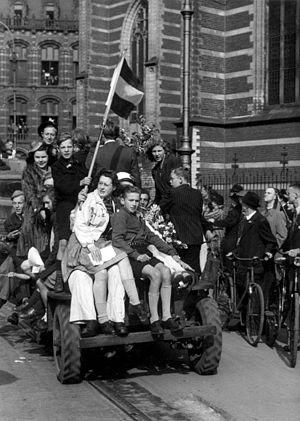
Amsterdam est la capitale des Pays-Bas, bien que le gouvernement ainsi que la plupart des institutions nationales siègent à La Haye. Sur la base des chiffres de l'année 2017, la commune d'Amsterdam compte plus de 850 000 habitants, appelés Amstellodamois, ce qui en fait la commune néerlandaise la plus peuplée. Elle est située au cœur de la région d'Amsterdam, regroupant environ 1 350 000 habitants. L'aire urbaine, qui rassemble plus de 2 400 000 résidents fait elle-même partie d'une conurbation appelée Randstad qui compte 7 100 000 habitants. La ville est la plus grande de Hollande-Septentrionale, mais n'est cependant pas le chef-lieu de la province, ce dernier étant Haarlem, situé à 19 kilomètres à l'ouest d'Amsterdam.
Les Pays-Bas, en forme longue le royaume des Pays-Bas, sont un pays d'Europe de l'Ouest, frontalier avec la Belgique au sud et l'Allemagne à l'est, possédant également une frontière avec la France sur l'île de Saint-Martin. Monarchie constitutionnelle comptant 17,2 millions d'habitants en 2019, le pays a pour capitale Amsterdam, bien que les institutions gouvernementales — exécutif, législatif et judiciaire — siègent à La Haye. Il est administré en quatre territoires autonomes : Aruba, Curaçao, Saint-Martin et le territoire européen, lui-même divisé en douze provinces, auxquelles s'ajoutent trois autres communes à statut spécial situées outre-mer. Géographiquement, le pays dispose de caractéristiques uniques, possédant l'une des altitudes moyennes les plus faibles au monde : environ un quart du territoire en Europe est situé sous le niveau de la mer du Nord, qui le baigne à l'ouest et au nord. 18,41 % de la superficie totale des Pays-Bas est couverte d'eau.